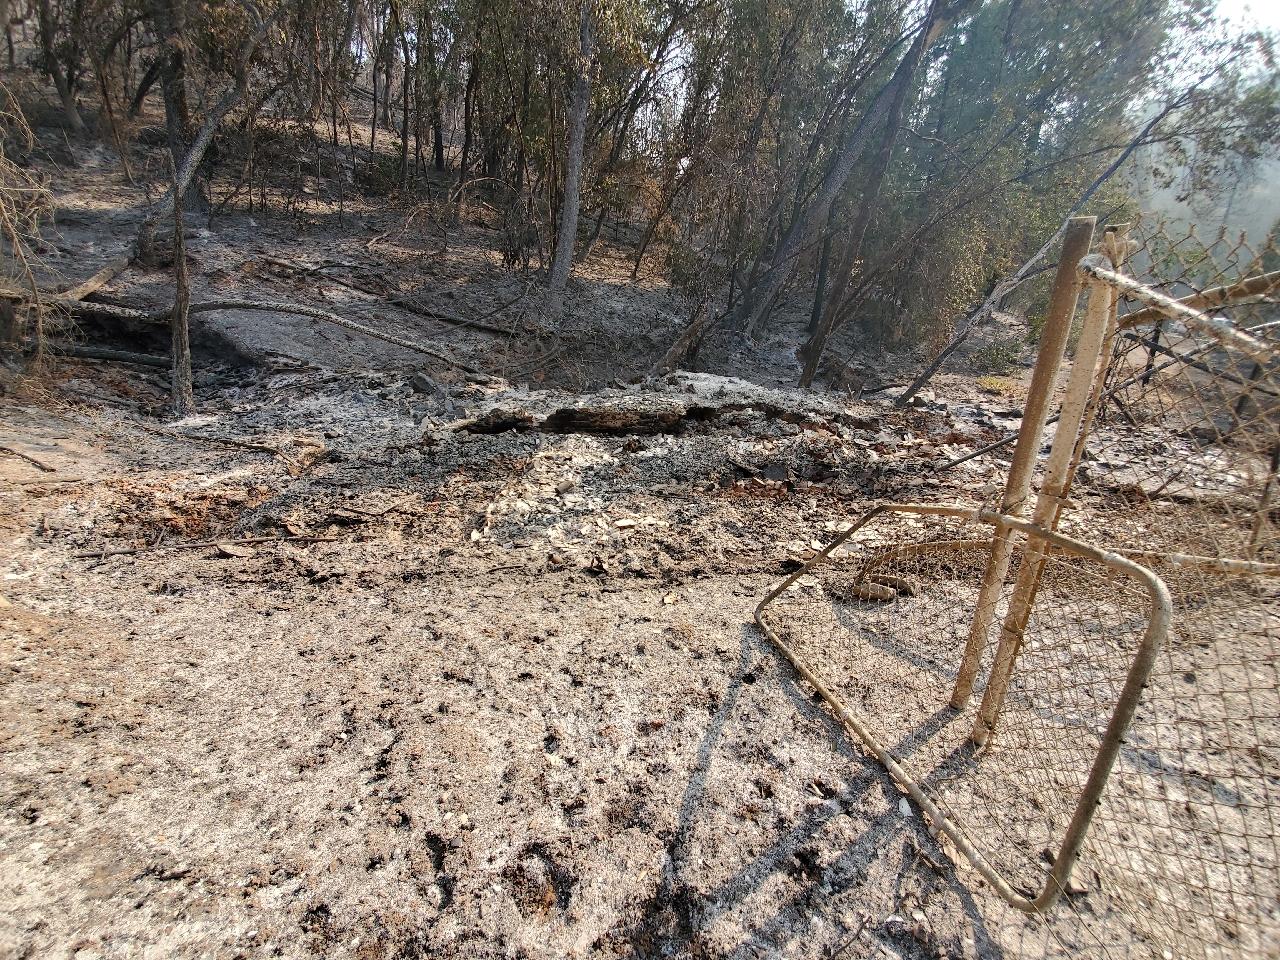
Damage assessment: destroyed